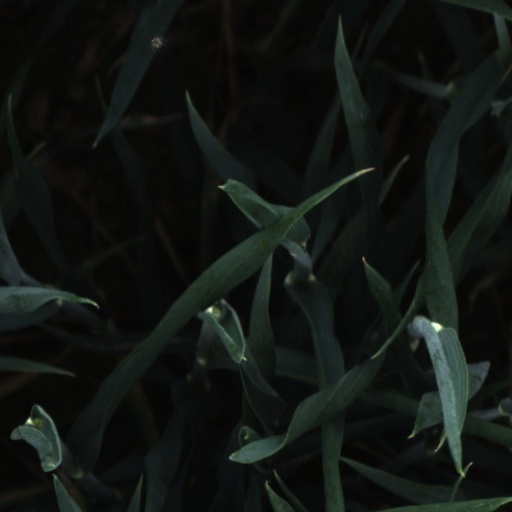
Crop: wheat